Ernst Wilimowski

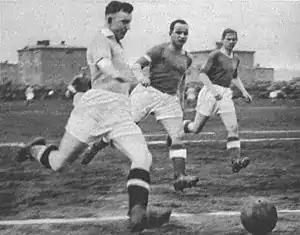
Wilimowski ("front, with ball") in a 1937 match for Ruch Chorzów against Warta Poznań.

Ernest Otton Wilimowski (born Ernst Otto Prandella; 23 June 1916 – 30 August 1997), nicknamed "Ezi", was a footballer who played as a forward. He ranks among the best goalscorers in the history of both the Poland national team and Polish club football. After re-taking German citizenship following the invasion of Poland, he also played for the Germany national team.